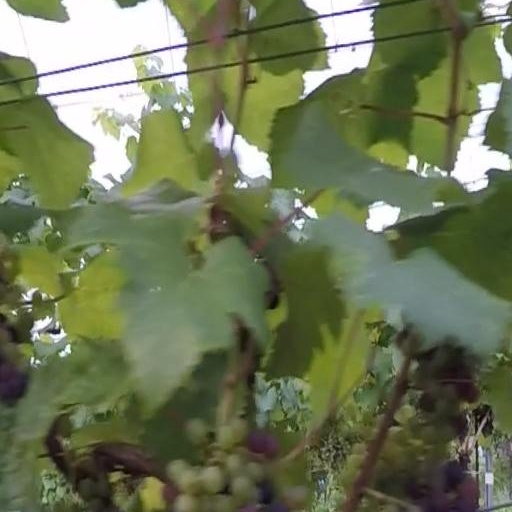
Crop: grape